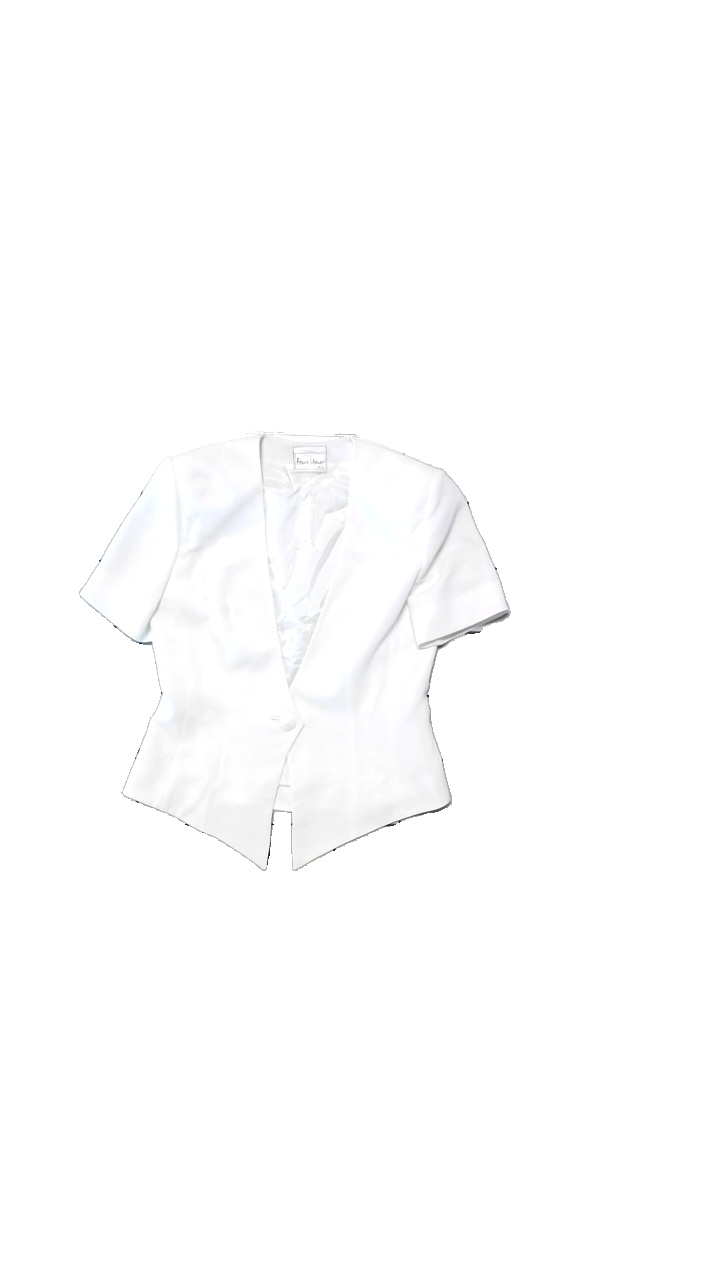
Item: Blazer (Ladies)
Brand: Frank Usher
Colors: White
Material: Shell 100% polyester. Lining 100% acetate
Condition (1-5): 5
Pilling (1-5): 5
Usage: Reuse
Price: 100-150